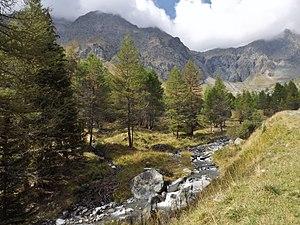
Vue du ruiseau de Saint-Bernard séparant les communes de Modane et de Saint-André (sur l'autre rive), au pied de l'aiguille de Polset au sud du parc national de la Vanoise, en Savoie.
Cette liste recense les sites classés Zones naturelles d'intérêt écologique, faunistique et floristique du département français de la Savoie en région Auvergne-Rhône-Alpes.